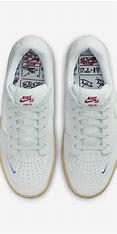
Brand: Nike
Model: SB Force 58